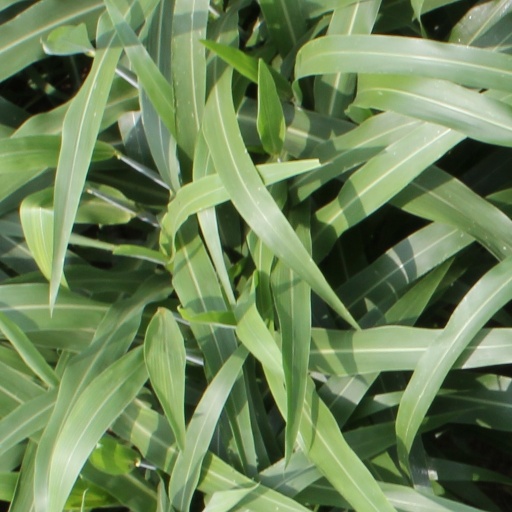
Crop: sorghum